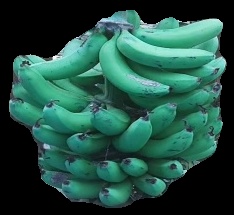
Variety: pachbale
Grade: grade3